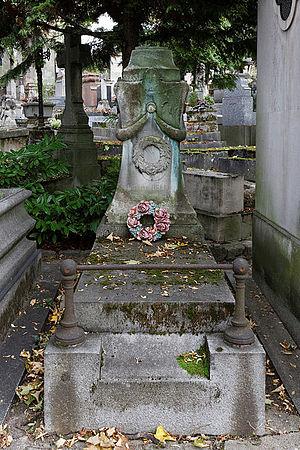
Tombe à l'origine ornée d'un buste en bronze signé P. Itasse, 1868. Français
Jean-Hilaire Belloc est un peintre français né le 27 novembre 1786 à Nantes et mort le 9 décembre 1866 à Paris.